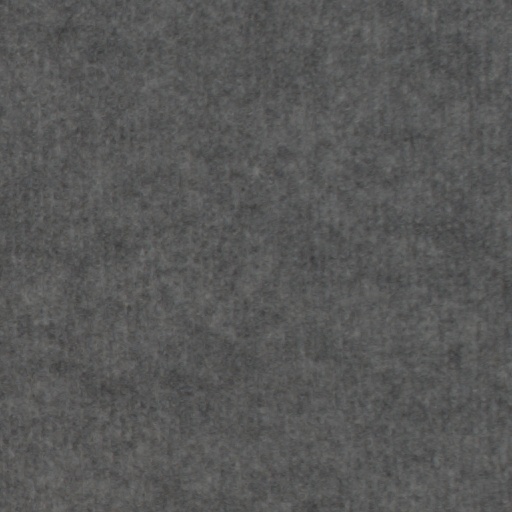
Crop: wheat